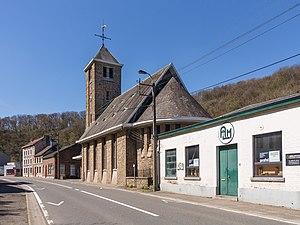
entre Verviers e Limbourg, église